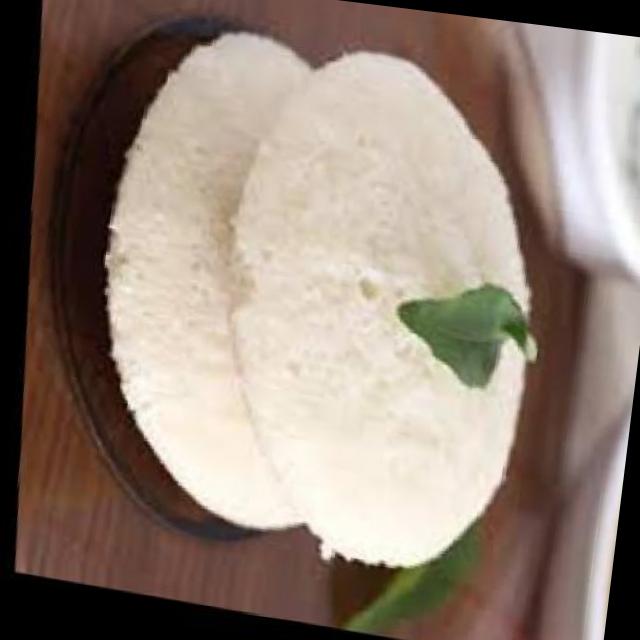
Dish: idli